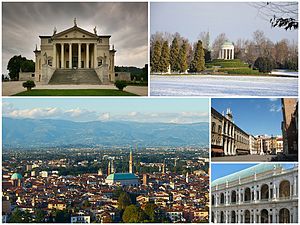
Vicenza
Vicenza er en italiensk by i regionen Veneto. Vicenza ligger ved floden Bacchiglione mellem Gardasøen og Venedig. Byen har ca. 115.000 indbyggere.